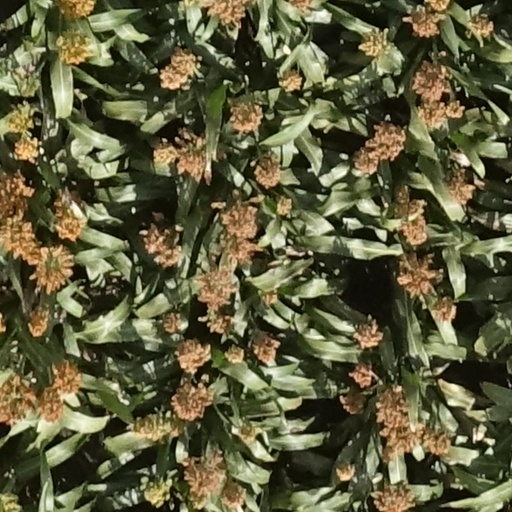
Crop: sorghum